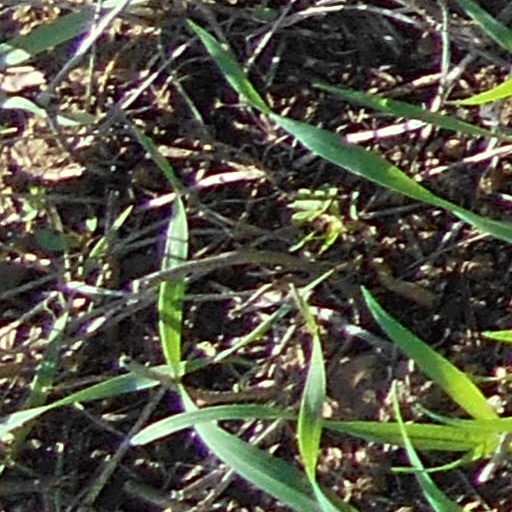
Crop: wheat